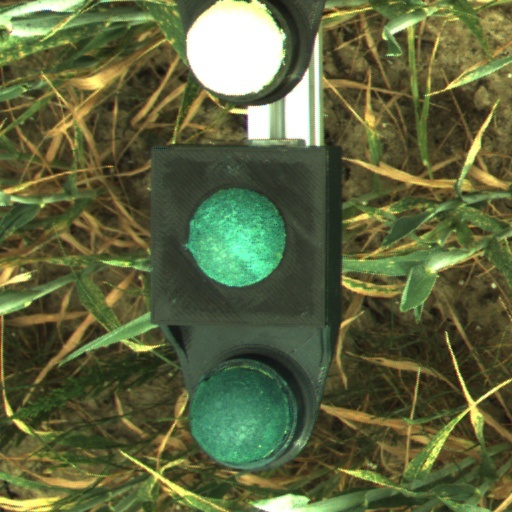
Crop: wheat